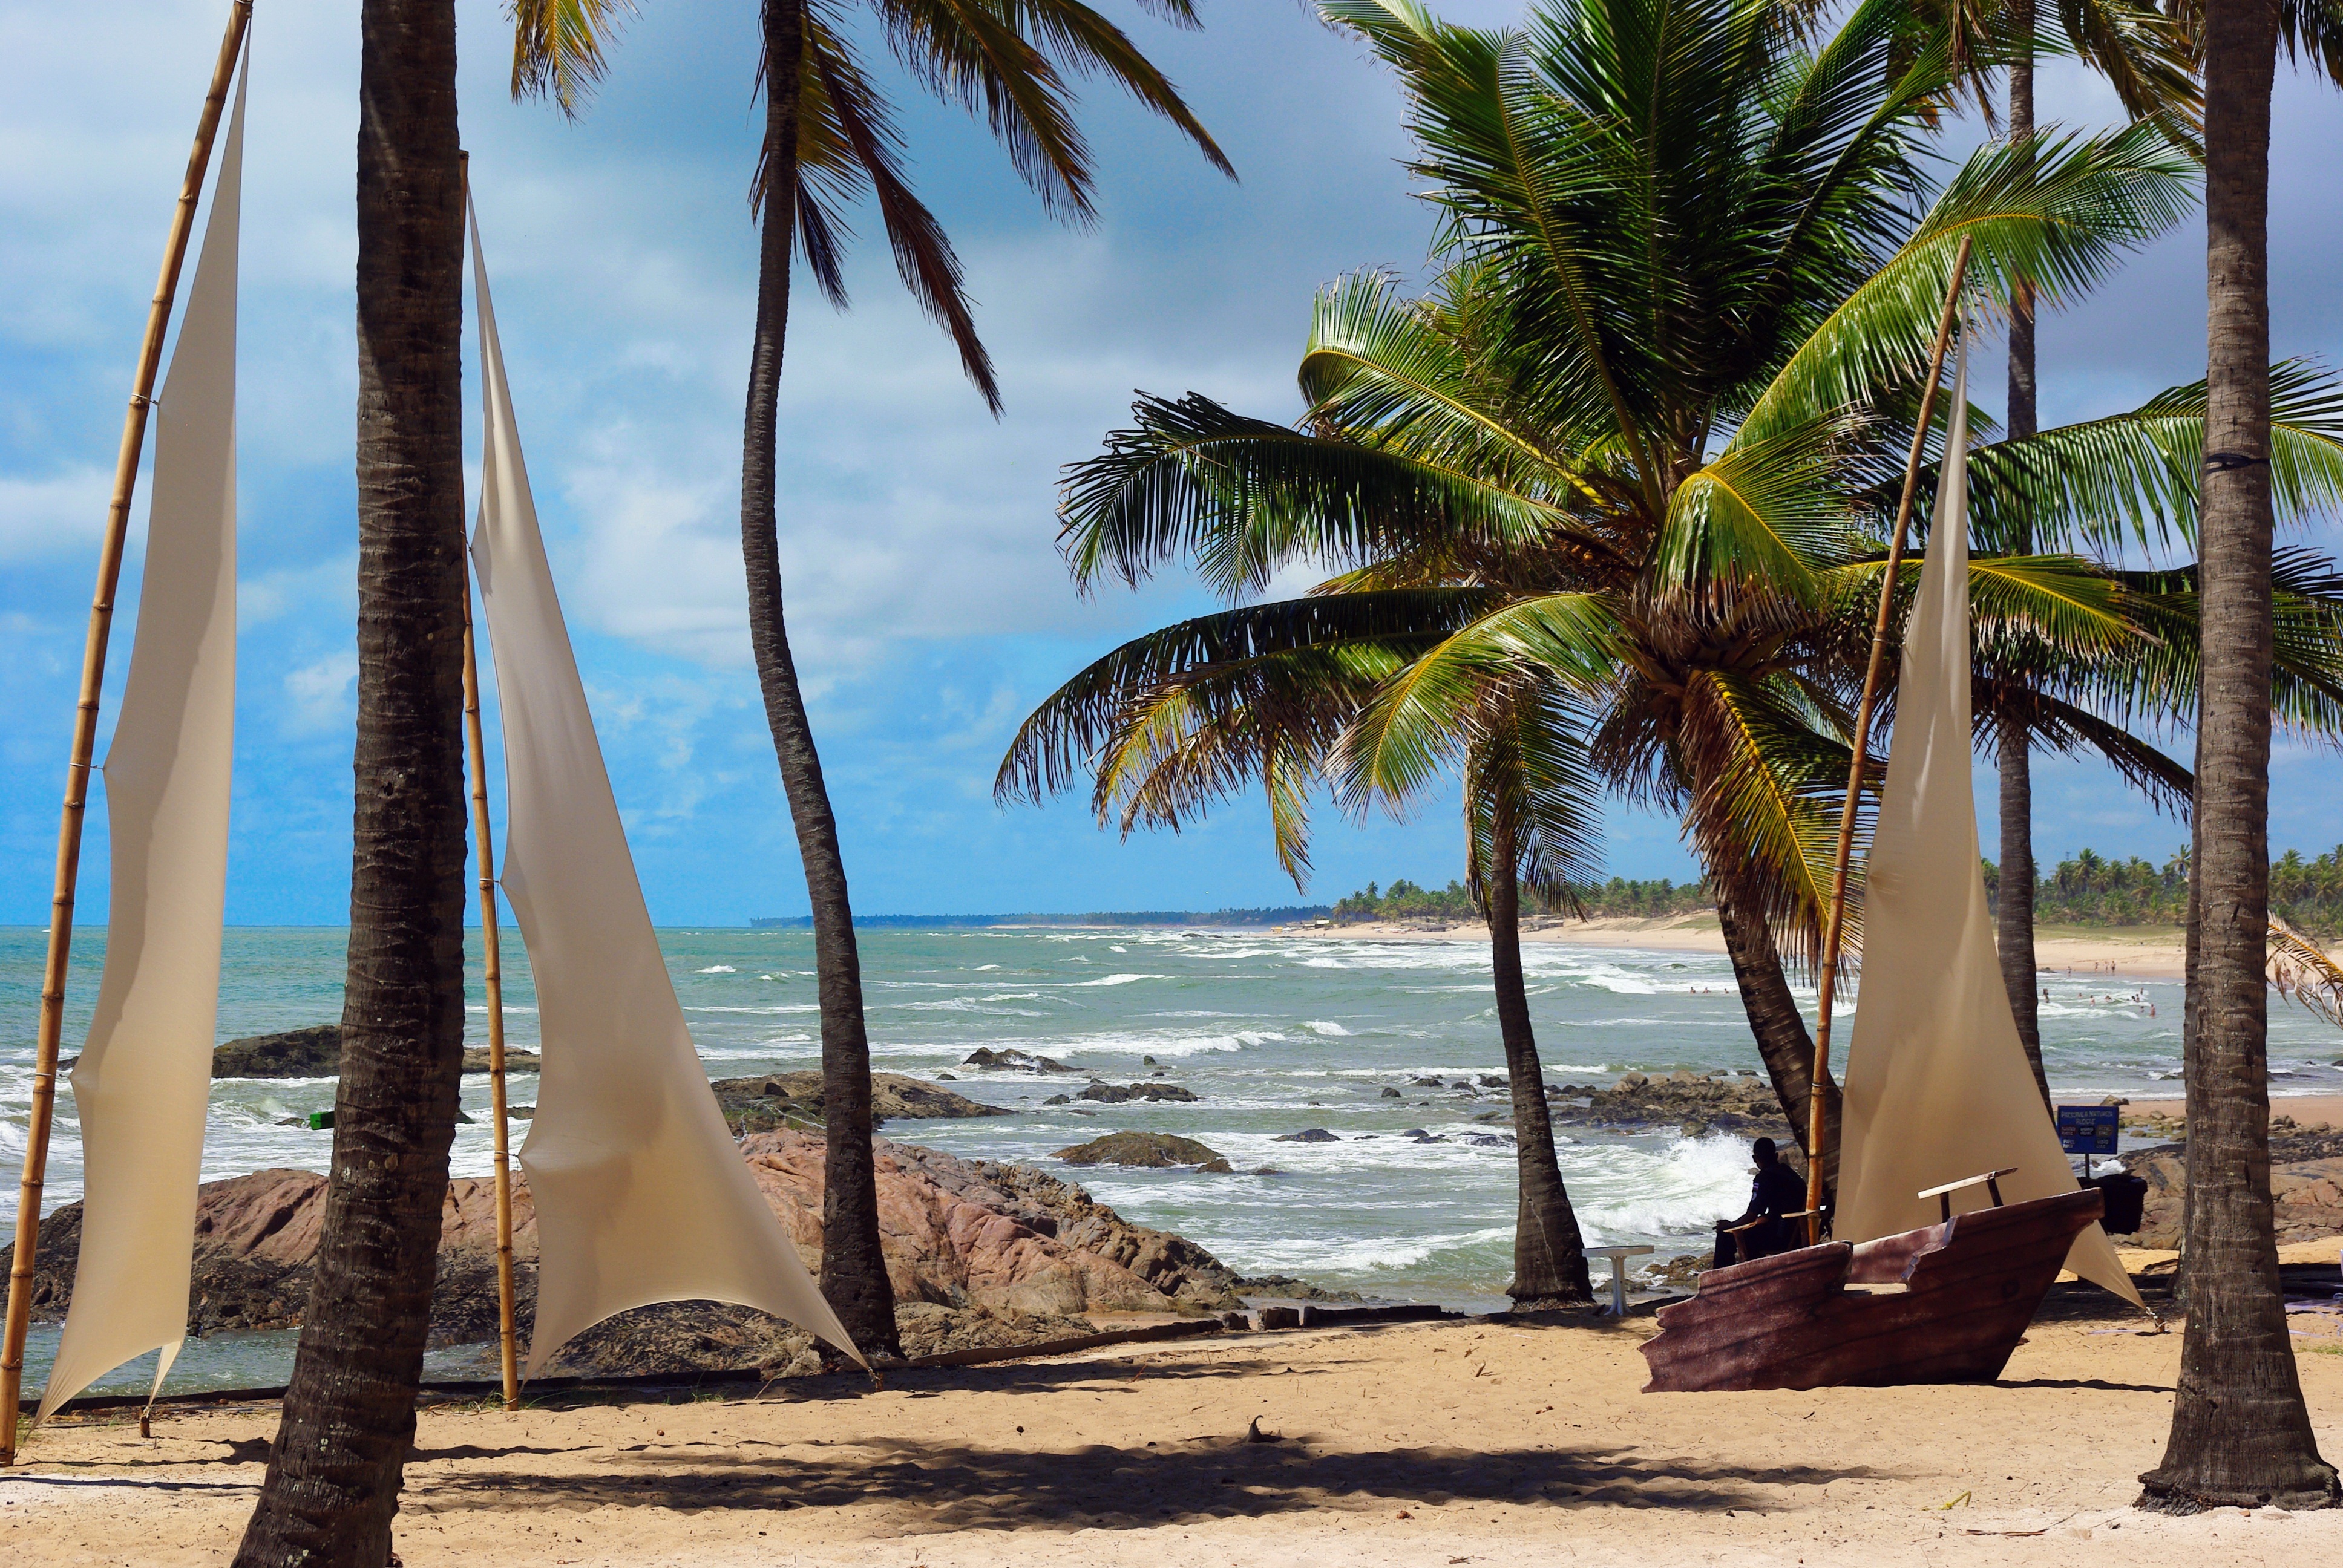
beach, landscape, sea, coast, tree, ocean, shore, vacation, travel, bay, body of water, side, caribbean, sandy beach, tropics, cape, coconut trees, brazilwood, salvador de bahia, arecales, palm family